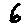
Label: 6